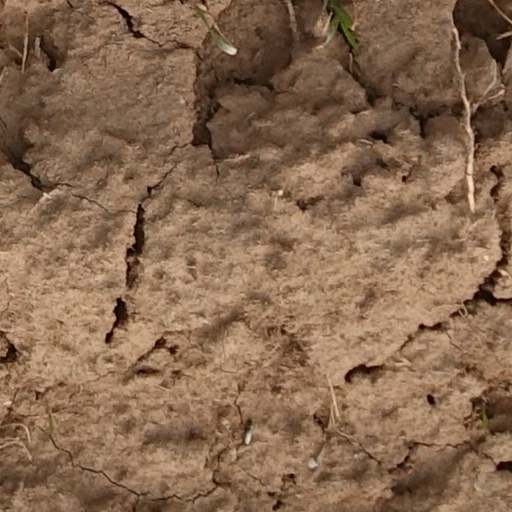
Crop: wheat